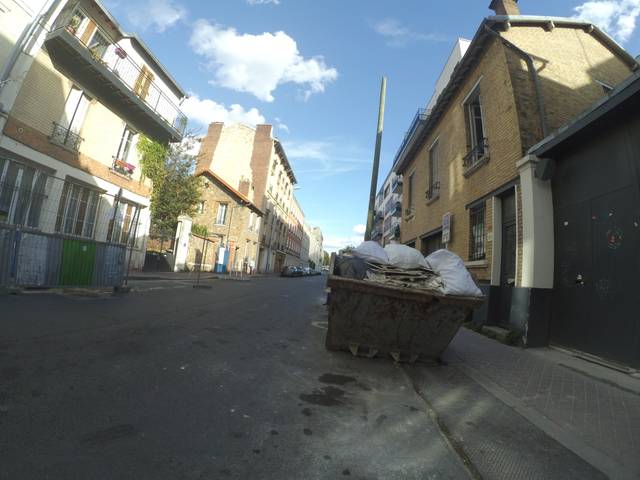
Region: France
Coordinates: 48.814, 2.323